The Independents (vocal group)

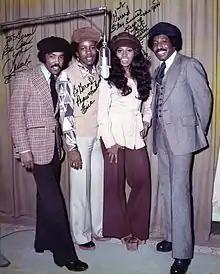
The Independents at WTBS (now WMBR) in Cambridge, Massachusetts

The Independents were an American R&B vocal group active from 1971 to 1975. They scored several hits on the U.S. Pop and R&B charts. Their 1973 song "Leaving Me" reached No. 21 on the "Billboard" Hot 100, and remained on the chart for 14 weeks. Sales of more than a million copies led to a gold record being awarded by the R.I.A.A. on May 23, 1973.